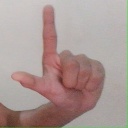
अक्षर: ल